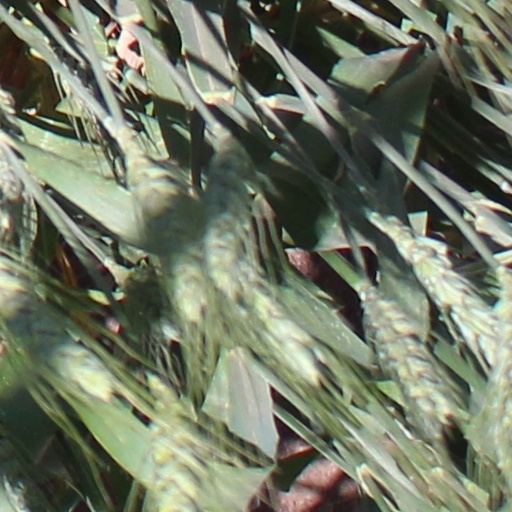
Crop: wheat